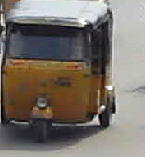
Vehicle type: Auto Rickshaws